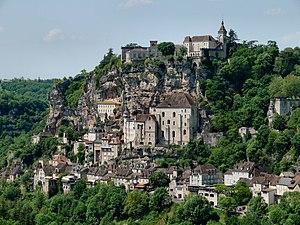
Rocamadour a été construit à flanc de falaise, au site où a été découvert au moyen-âge le corps momifié d'un ermite. Un miracle avait été évoqué à l'époque. L'un des 300 plus beaux villages de France, un véritable bijou perché à flanc de falaise. Patrimoine mondial de l'Humanité UNESCO comme étape du Chemin de pèlerinage de saint Jacques de Compostelle. Rocamadour, Lot, région Midi-Pyrénées region, France, mai 2008"
Rocamadour est une commune du sud-ouest de la France, située dans le département du Lot, en région Occitanie. Elle appartient à la micro-région touristique de la Vallée de la Dordogne.
Le sentier de grande randonnée 64, se situe dans le Sud-Ouest de la France, dans les départements du Lot, en Quercy, et de la Dordogne, en Périgord noir. Long de près de 90 kilomètres, il relie le GR 6, depuis Rocamadour, au GR 36, aux Eyzies-de-Tayac-Sireuil.
Le Monument préféré des Français est une émission de télévision française produite par Morgane Productions, présentée par Stéphane Bern et diffusée sur France 2. Les internautes doivent désigner par un vote en ligne leur monument préféré. Les monuments sont tous des édifices appartenant au patrimoine culturel bâti. Les époques concernées sont très variées, allant de la Préhistoire à l'architecture contemporaine.